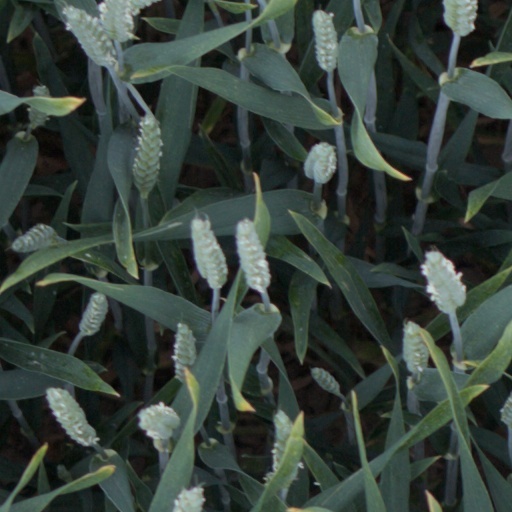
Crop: wheat